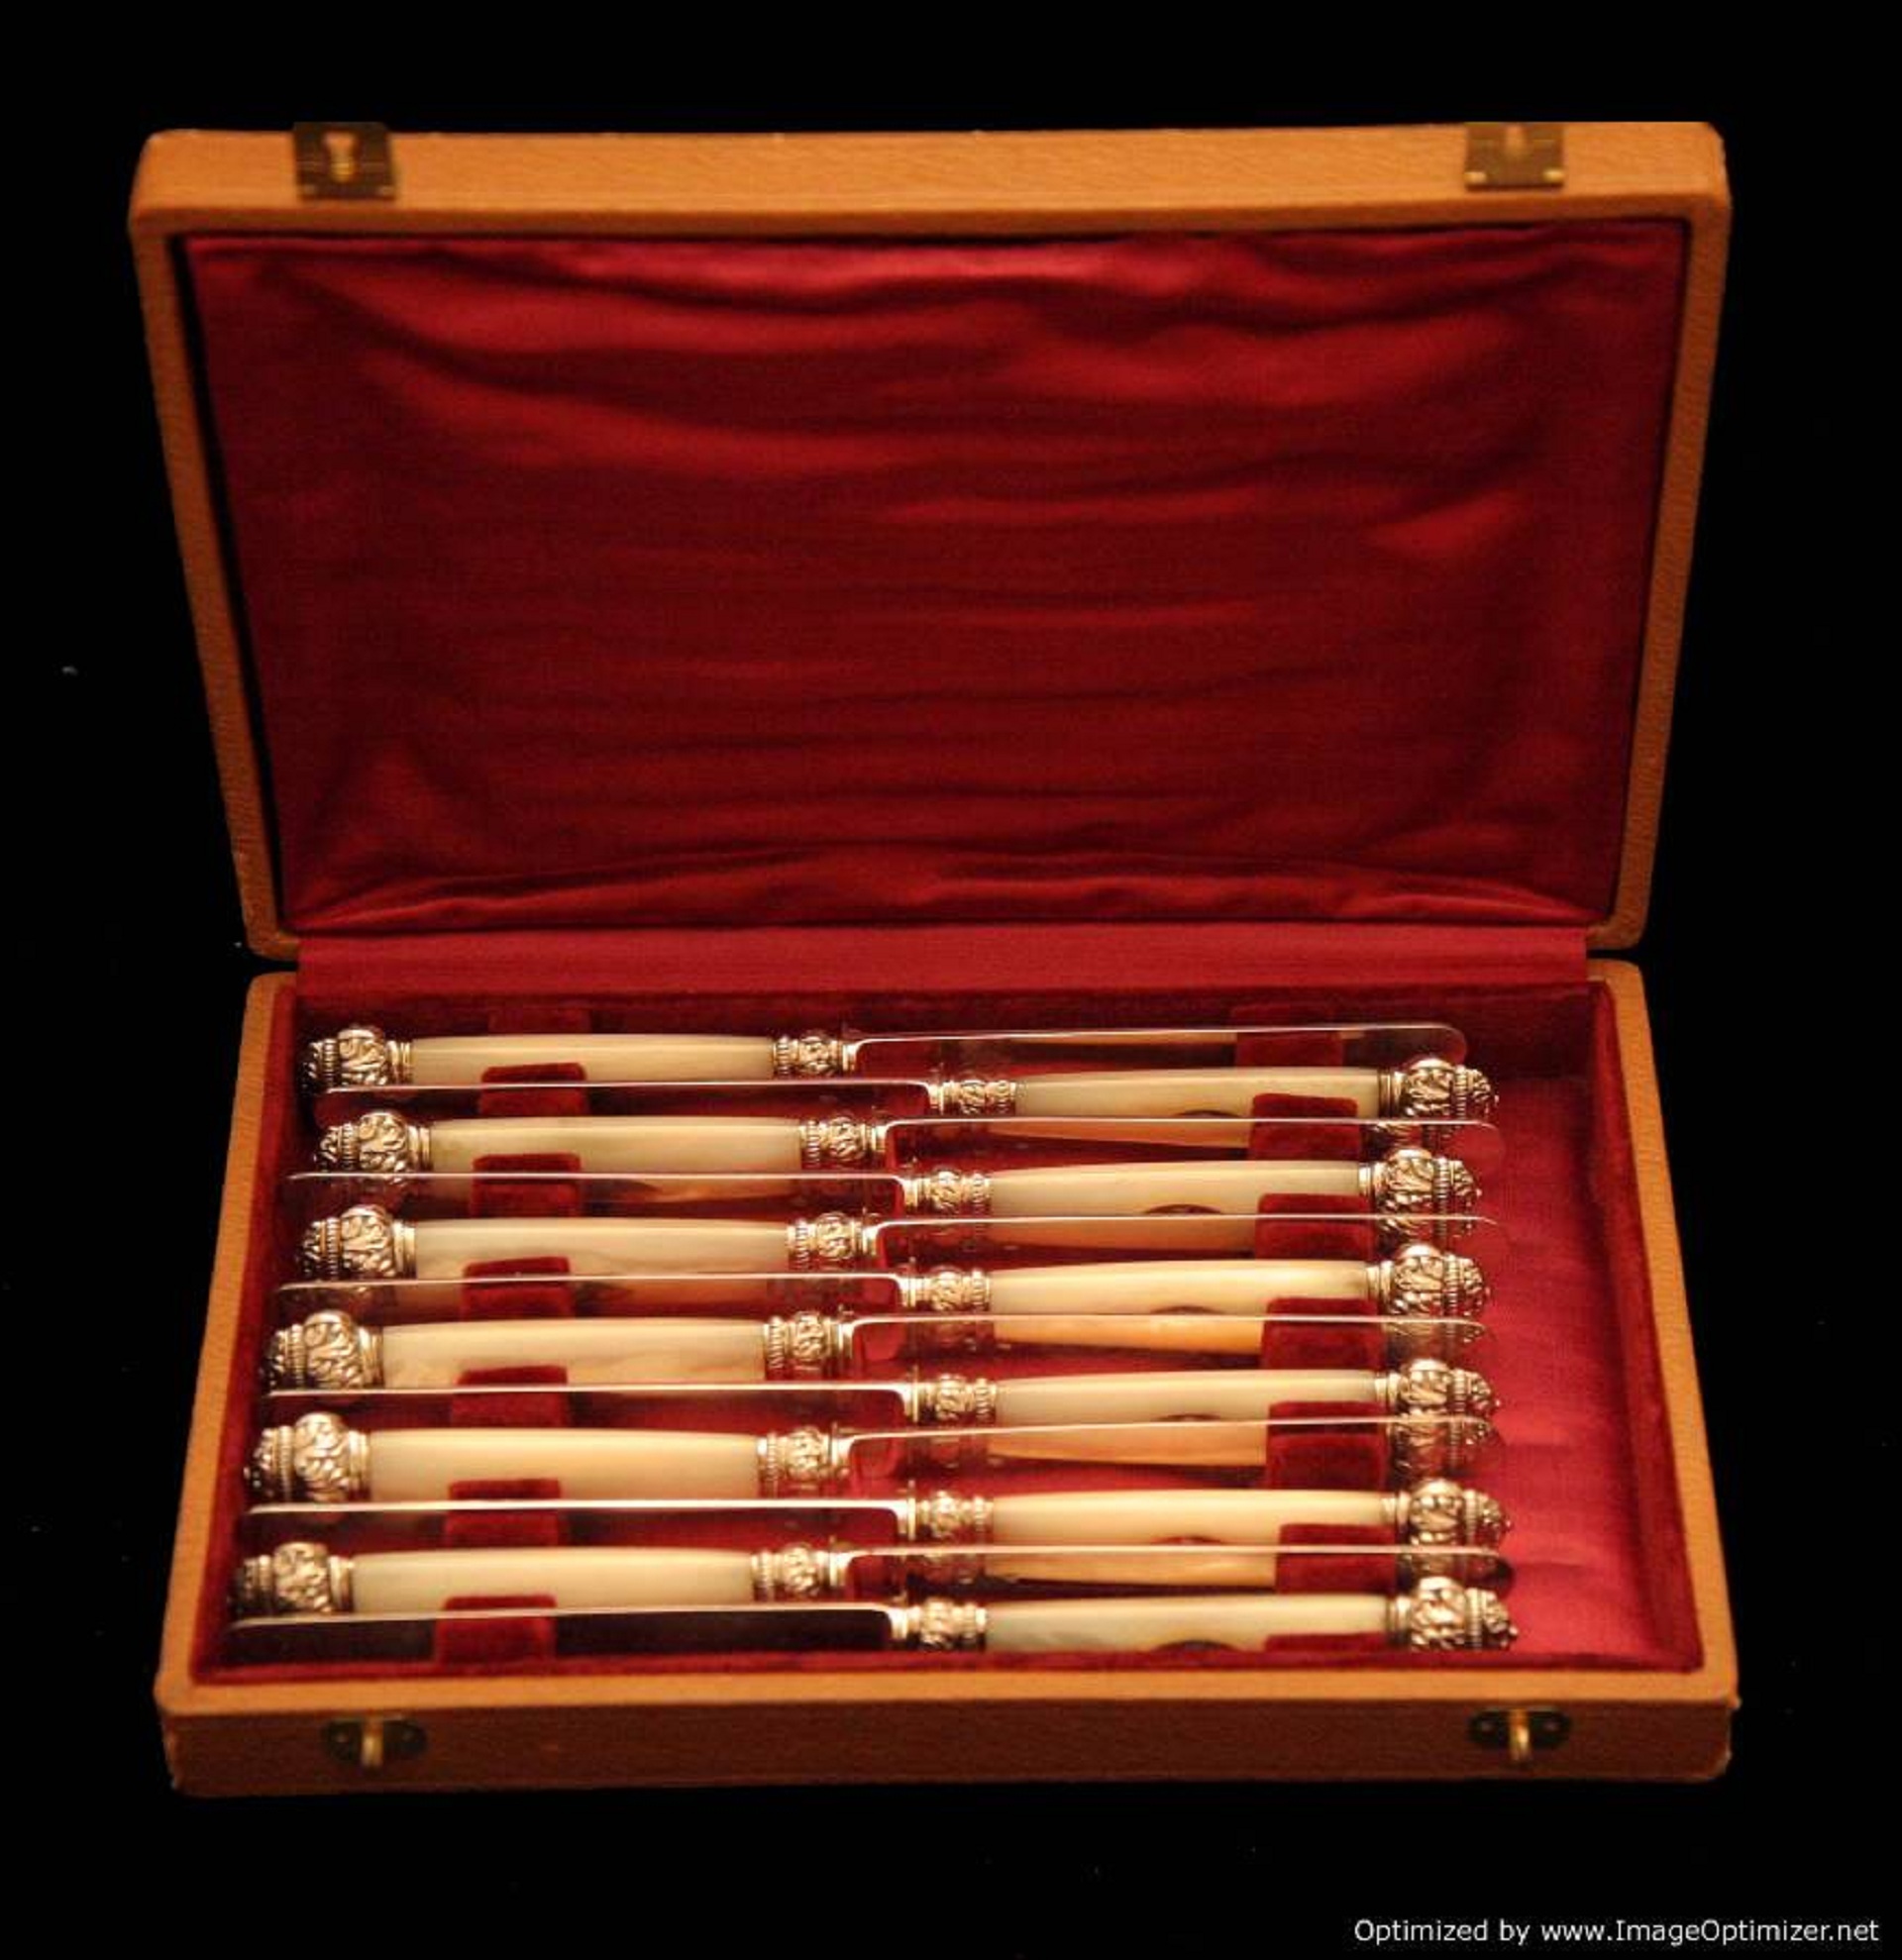
weapon, sterling silver tableware, sterling silver flatware, sterling silver candelabra, art deco furniture, gun accessory, cue stick